Black Buttes

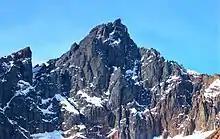
Lincoln Peak, south aspect

First climbed by David Anderson, Clarence A. Fisher, and Paul Hugdahl in 1921, Colfax Peak or East Butte, reaches an elevation of . It has a small ice cap on its eastern flank, along with a hanging ice cliff on its northern flank, and it consists of extremely steep rock walls. The route up this summit traverses easy slopes, starting at the Mount Baker saddle from the Coleman Glacier Route, and running for about an hour along a lava ridge or snowslopes. The peak's northern flank was first ascended by Ed Cooper and Fergus O'Conner on May 4, 1958, and demanded ice screws. The western side of the northern flank was first climbed by Paul Johanson and S. Reilly Moss in September, 1974, close to the 1958 route, and the trail takes approximately four hours.